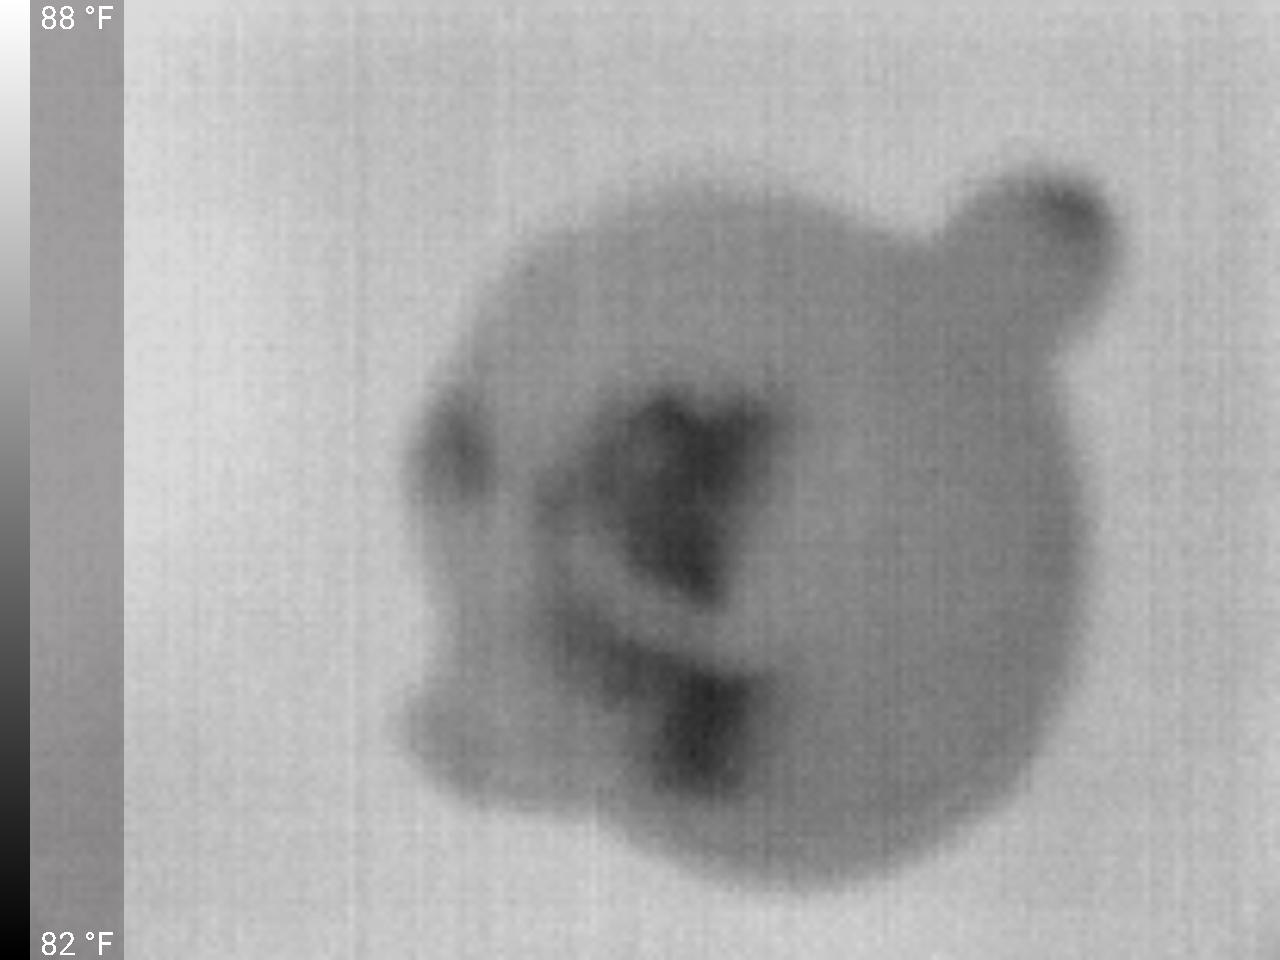
Label: Major Defect